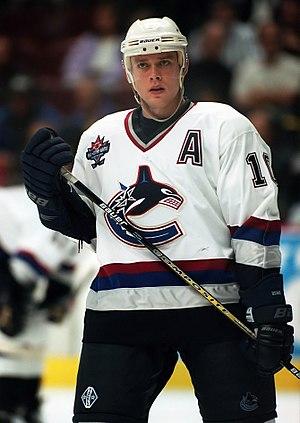
Martin Gélinas est un joueur canadien de hockey sur glace évoluant au poste d'ailier.
Le championnat du monde junior de hockey sur glace, est une compétition annuelle de la Fédération internationale de hockey sur glace pour les joueurs de moins de 20 ans des équipes nationales de hockey du monde entier. Le tournoi a lieu traditionnellement à la fin du mois de décembre avec la finale au début du mois de janvier. Auparavant, la compétition portait avant le nom de championnat du monde moins de 20 ans de hockey sur glace de l'IIHF — soit en anglais IIHF World U-20 Hockey Championship.
Pavel Vladimirovitch Boure - en russe Павел Владимирович Буре, en anglais Pavel Bure est un joueur professionnel russe de hockey sur glace devenu dirigeant. Il évoluait au poste d'ailier.
Trevor Linden, C.M., O.C.B., est un joueur professionnel canadien de hockey sur glace.
Valeri Viktorovitch Kamenski - en russe : Валерий Викторович Каменский -, est un joueur professionnel russe de hockey sur glace devenu dirigeant. Il évolue au poste d'ailier. Formé au Khimik Voskressensk, il a dominé l'Europe et l'URSS avec le HK CSKA Moscou. International soviétique, il a été champion du monde et olympique. Au soutien de ses leaders offensifs Joe Sakic et Peter Forsberg, il a remporté la Coupe Stanley en 1996 avec l'Avalanche du Colorado ce qui lui a permis d'intégrer le Triple Gold Club.
Le temple de la renommée du hockey soviétique et russe a été créé en 1948. Les joueurs faisant partie du temple portent officiellement le titre de « maître des sports » - Заслуженный мастер спорта en russe - que ce soit de l'URSS ou de la Russie.